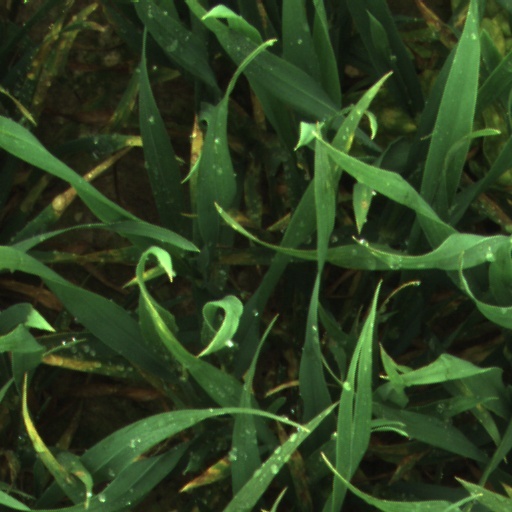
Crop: wheat